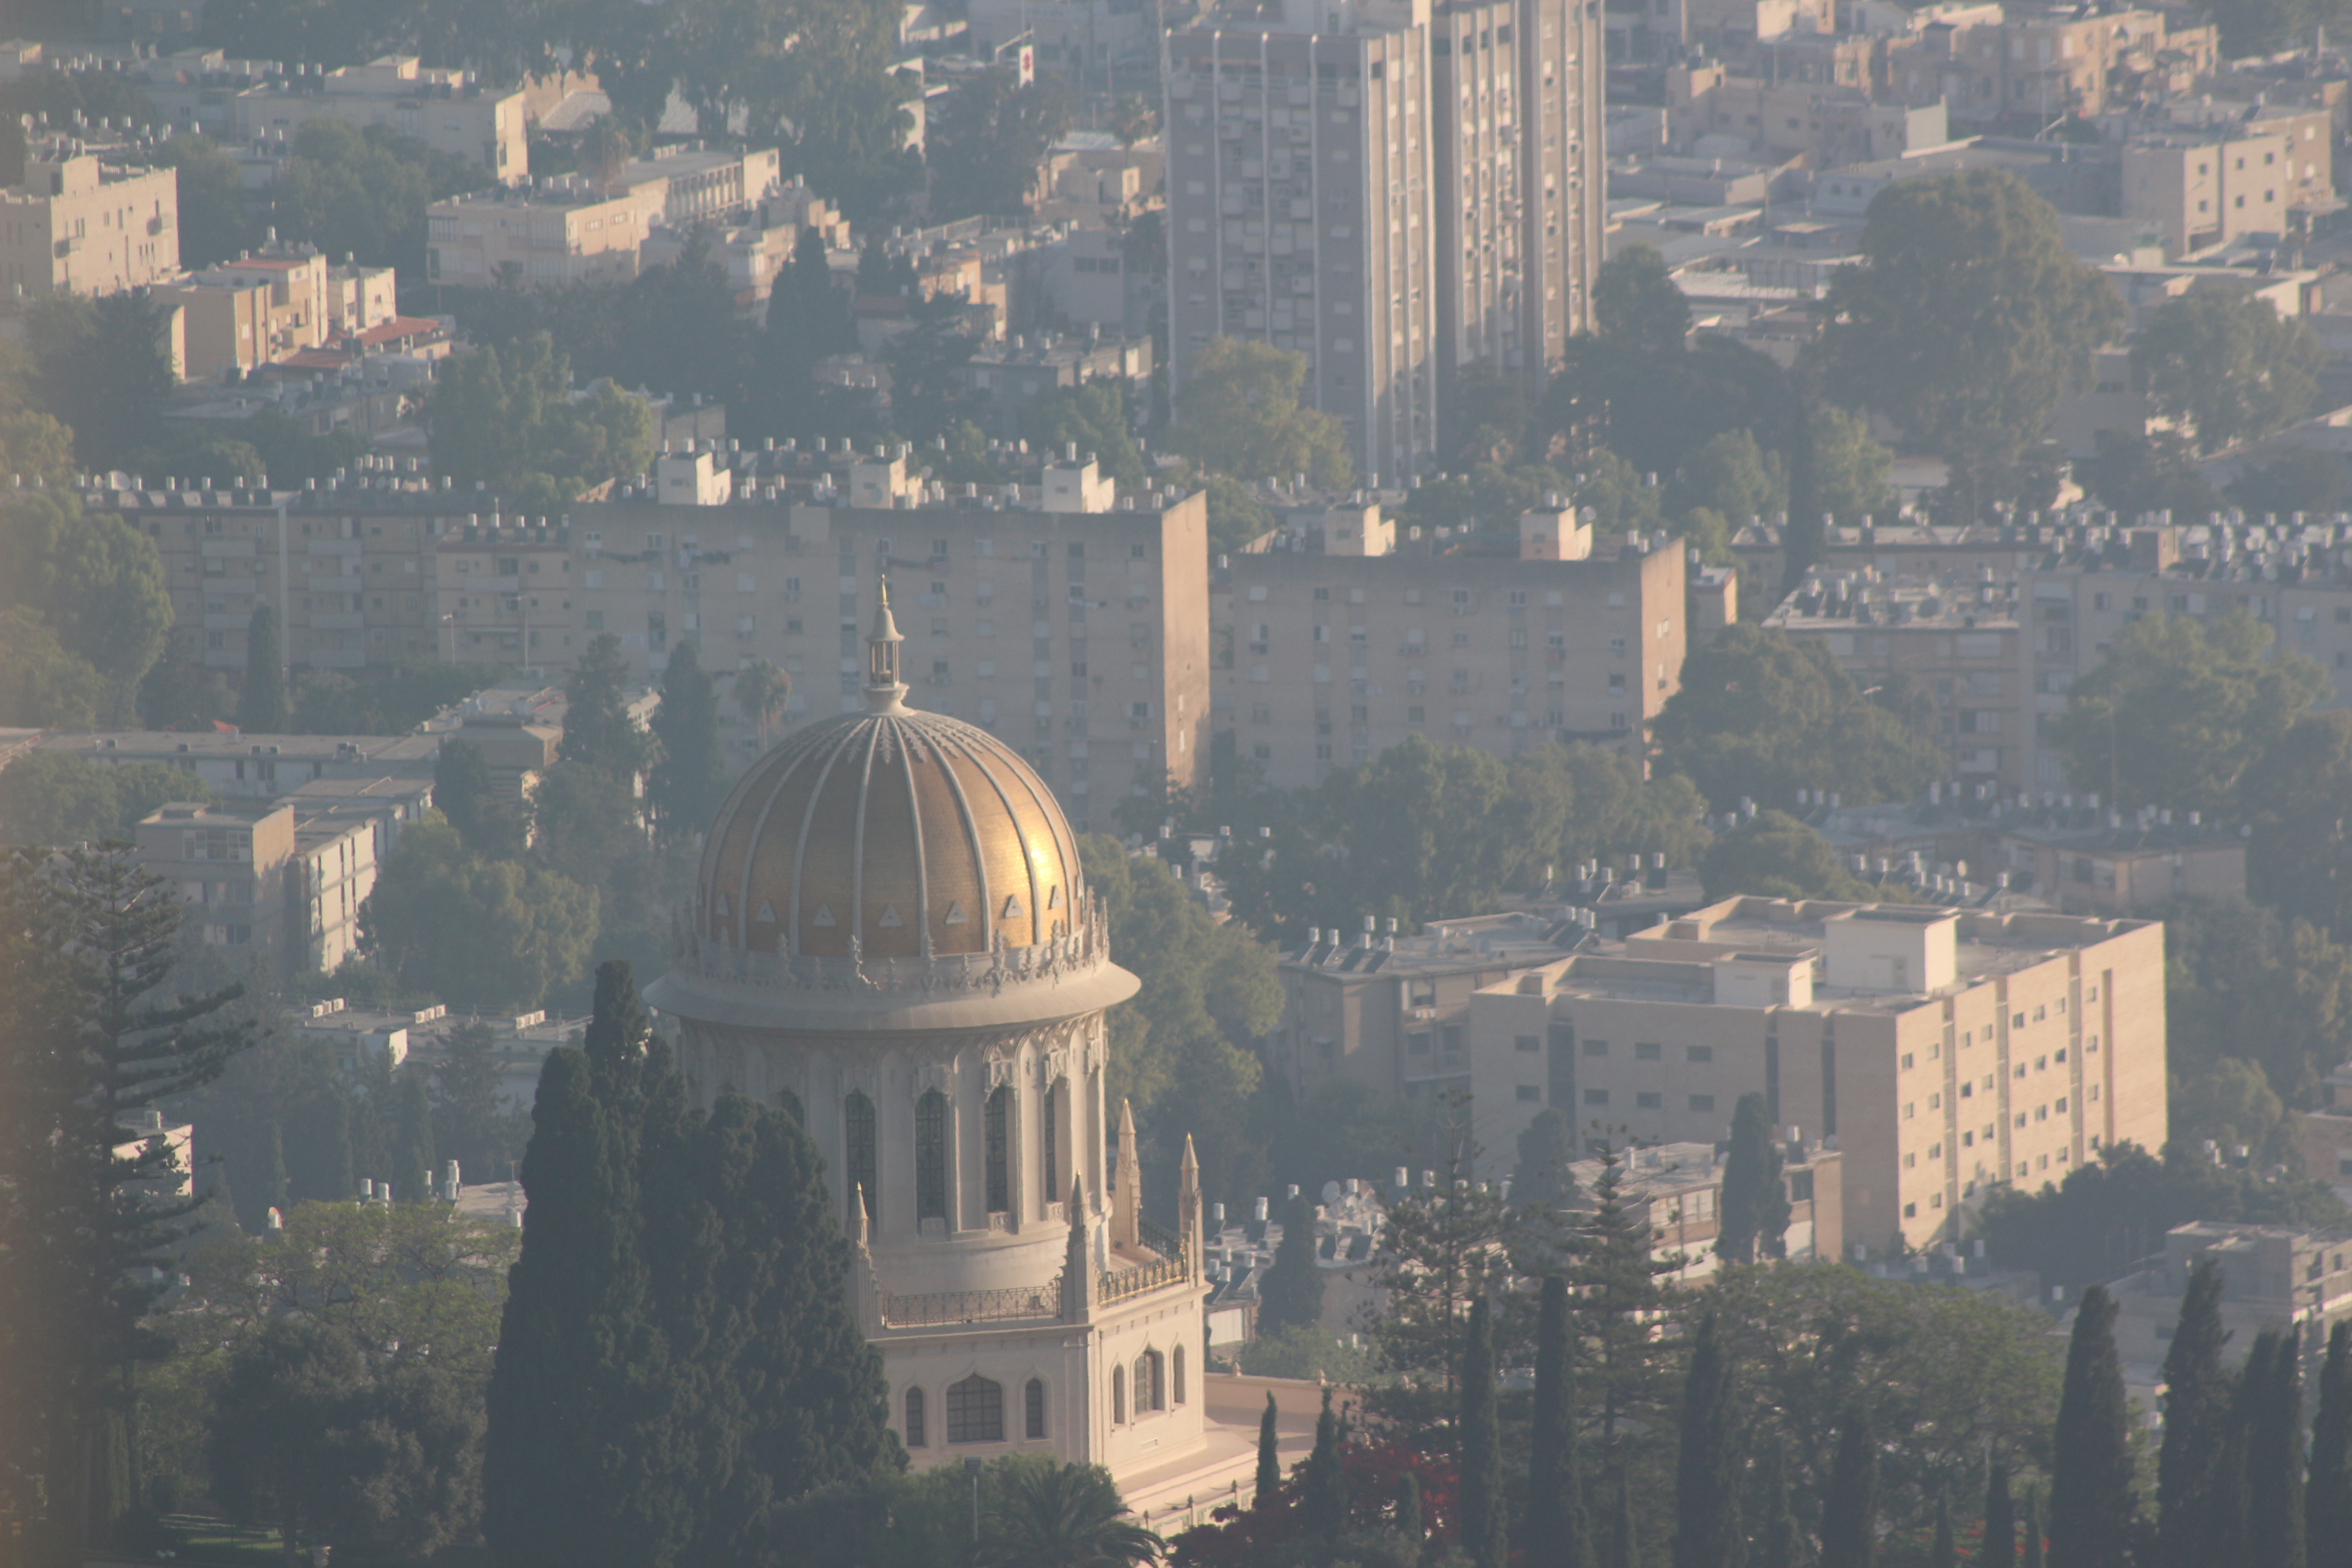
summer, photo, canon, city, blue, sea, ocean, holiday, metropolitan area, landmark, cityscape, aerial photography, metropolis, atmospheric phenomenon, urban area, bird's eye view, haze, sky, architecture, building, skyscraper, world, landscape, tower block, dome